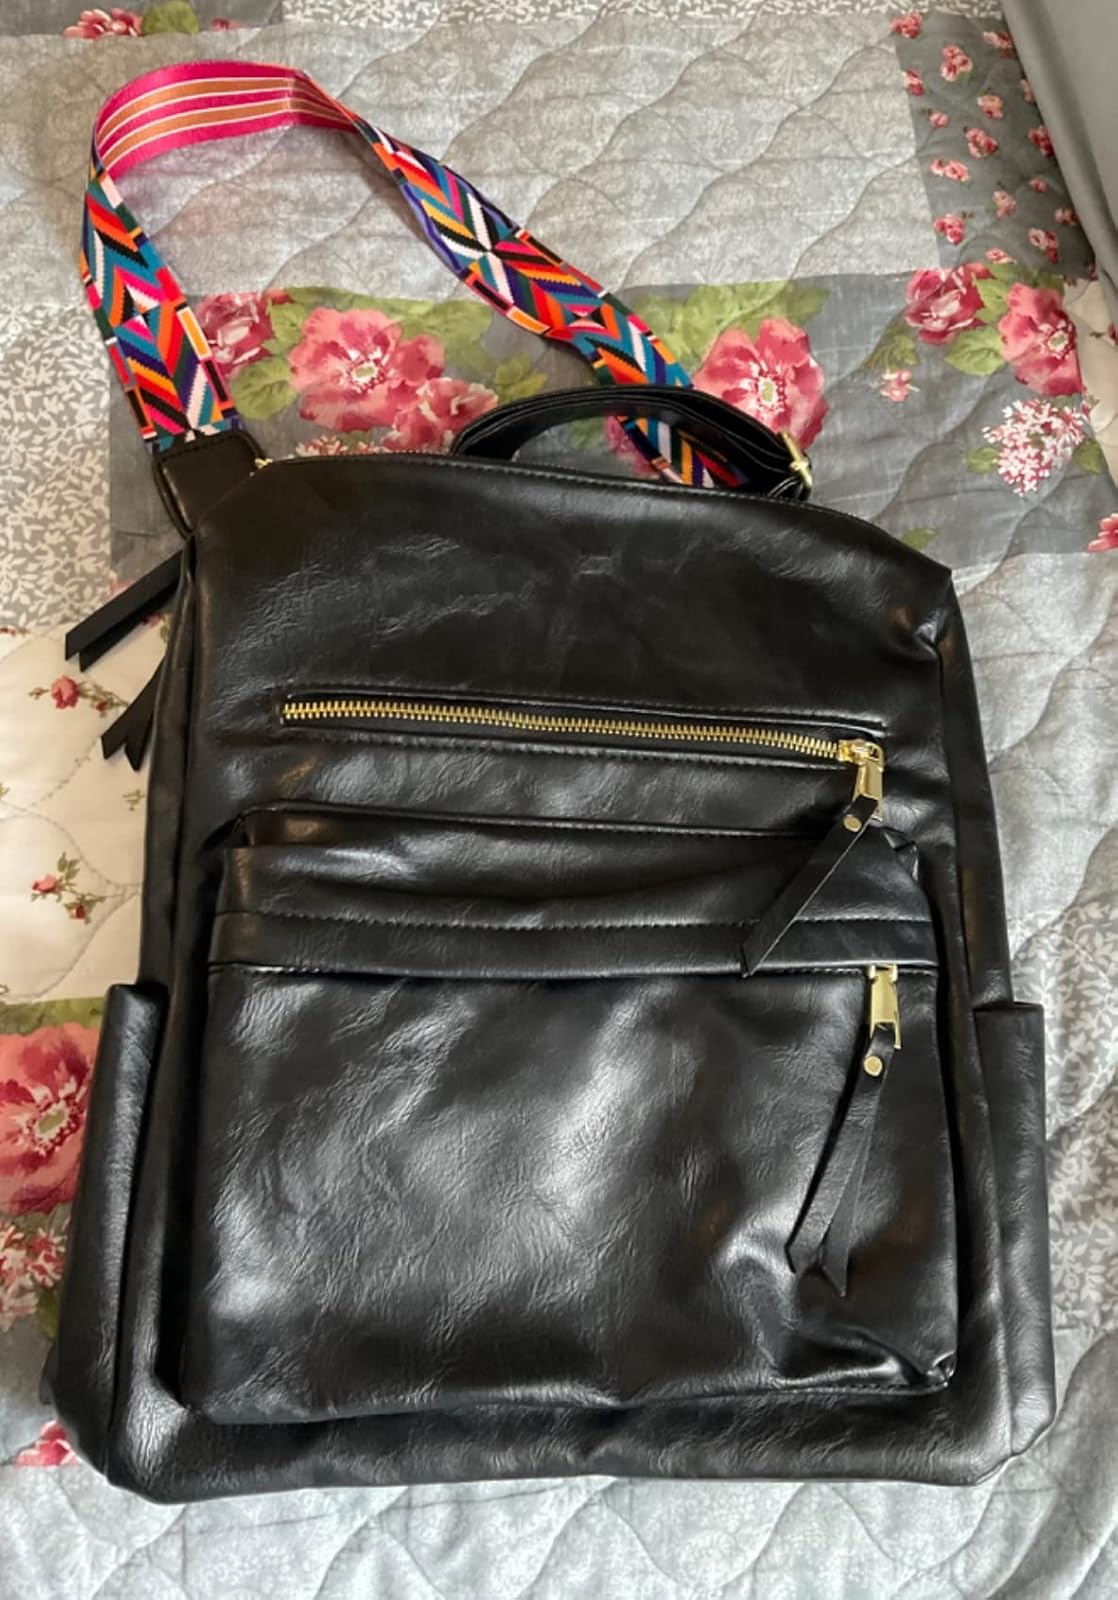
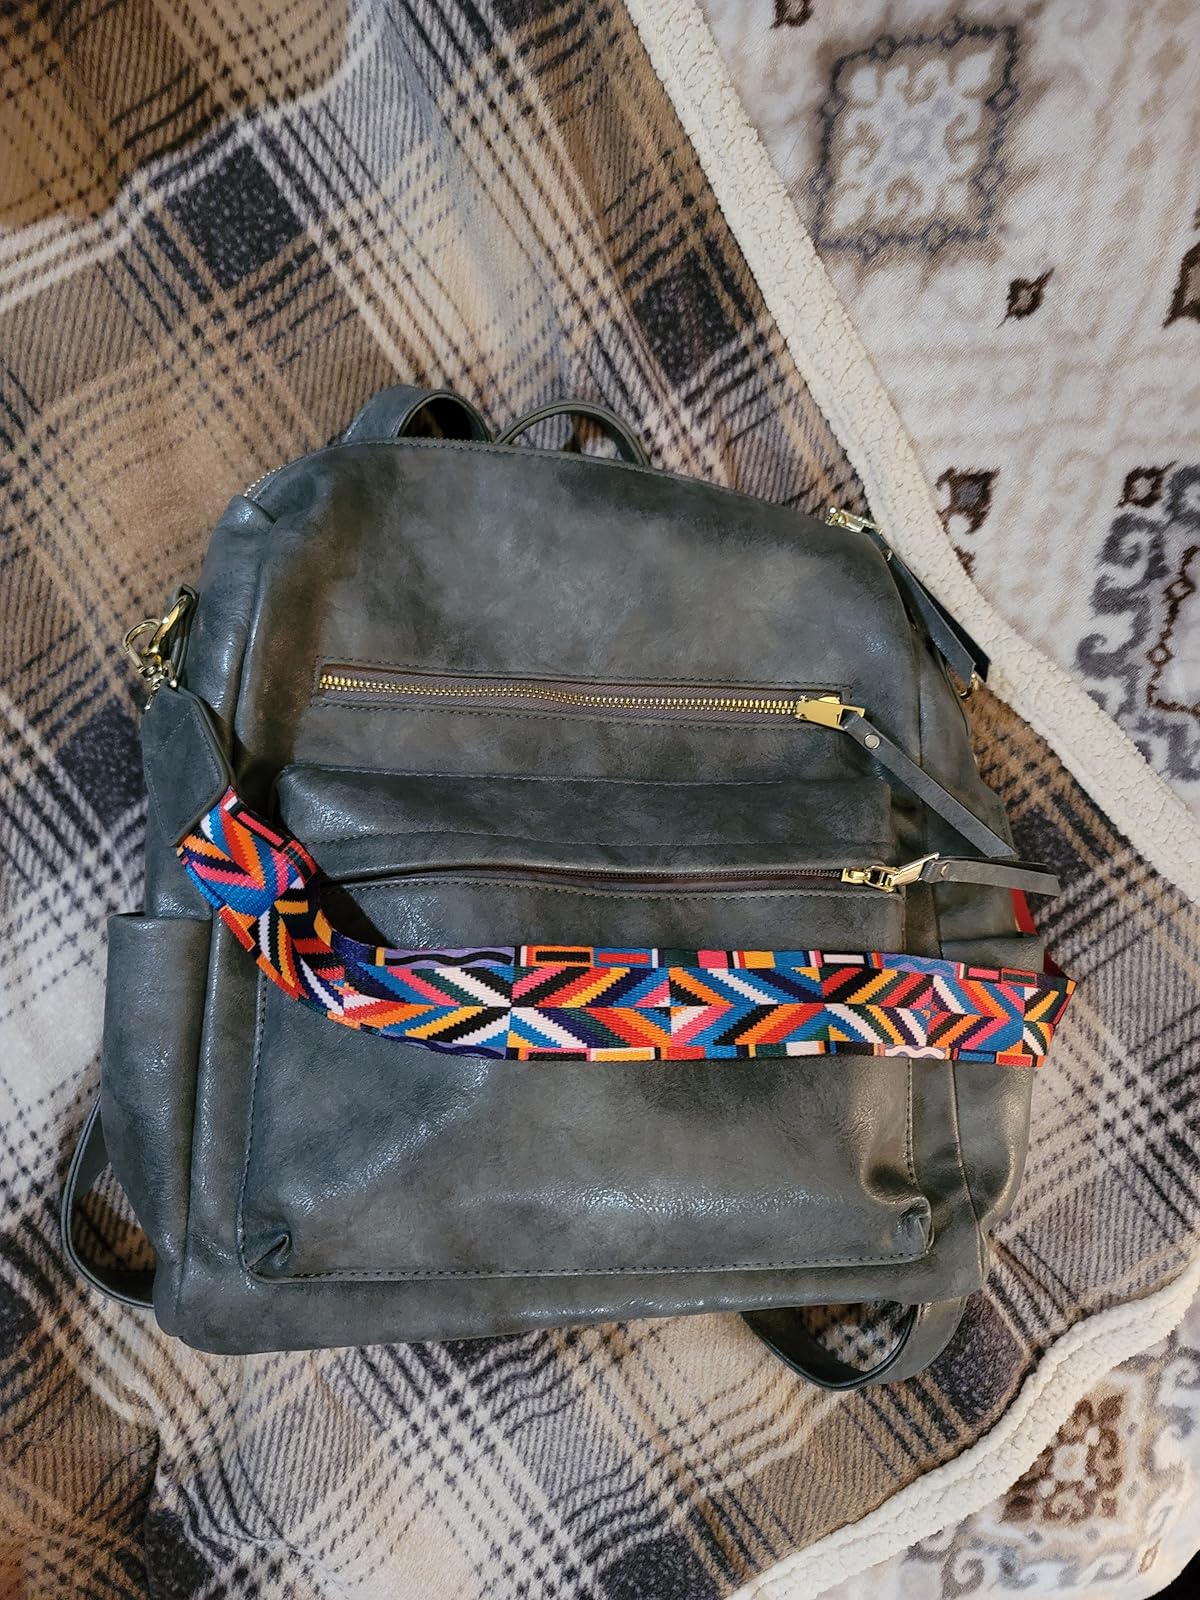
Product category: accessories_handbag
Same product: no